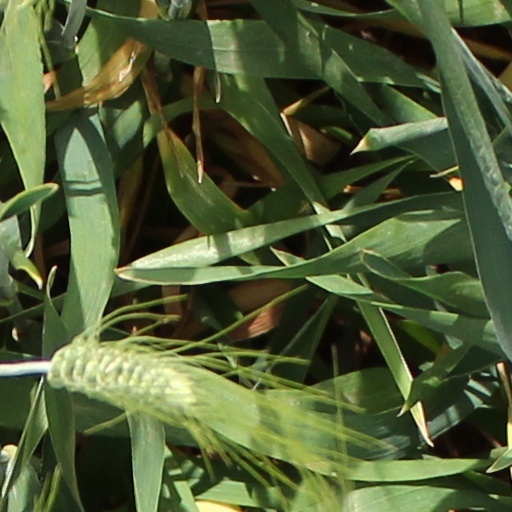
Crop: wheat